Broughton Hall, North Yorkshire

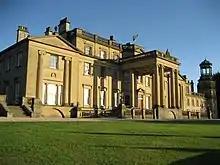
Broughton Hall, in 2007

Broughton Hall is a Georgian country house in Broughton, Craven, North Yorkshire, England, centrally located in of landscaped grounds.